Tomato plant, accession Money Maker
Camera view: bottom (45 deg); turntable rotation: 60 degrees
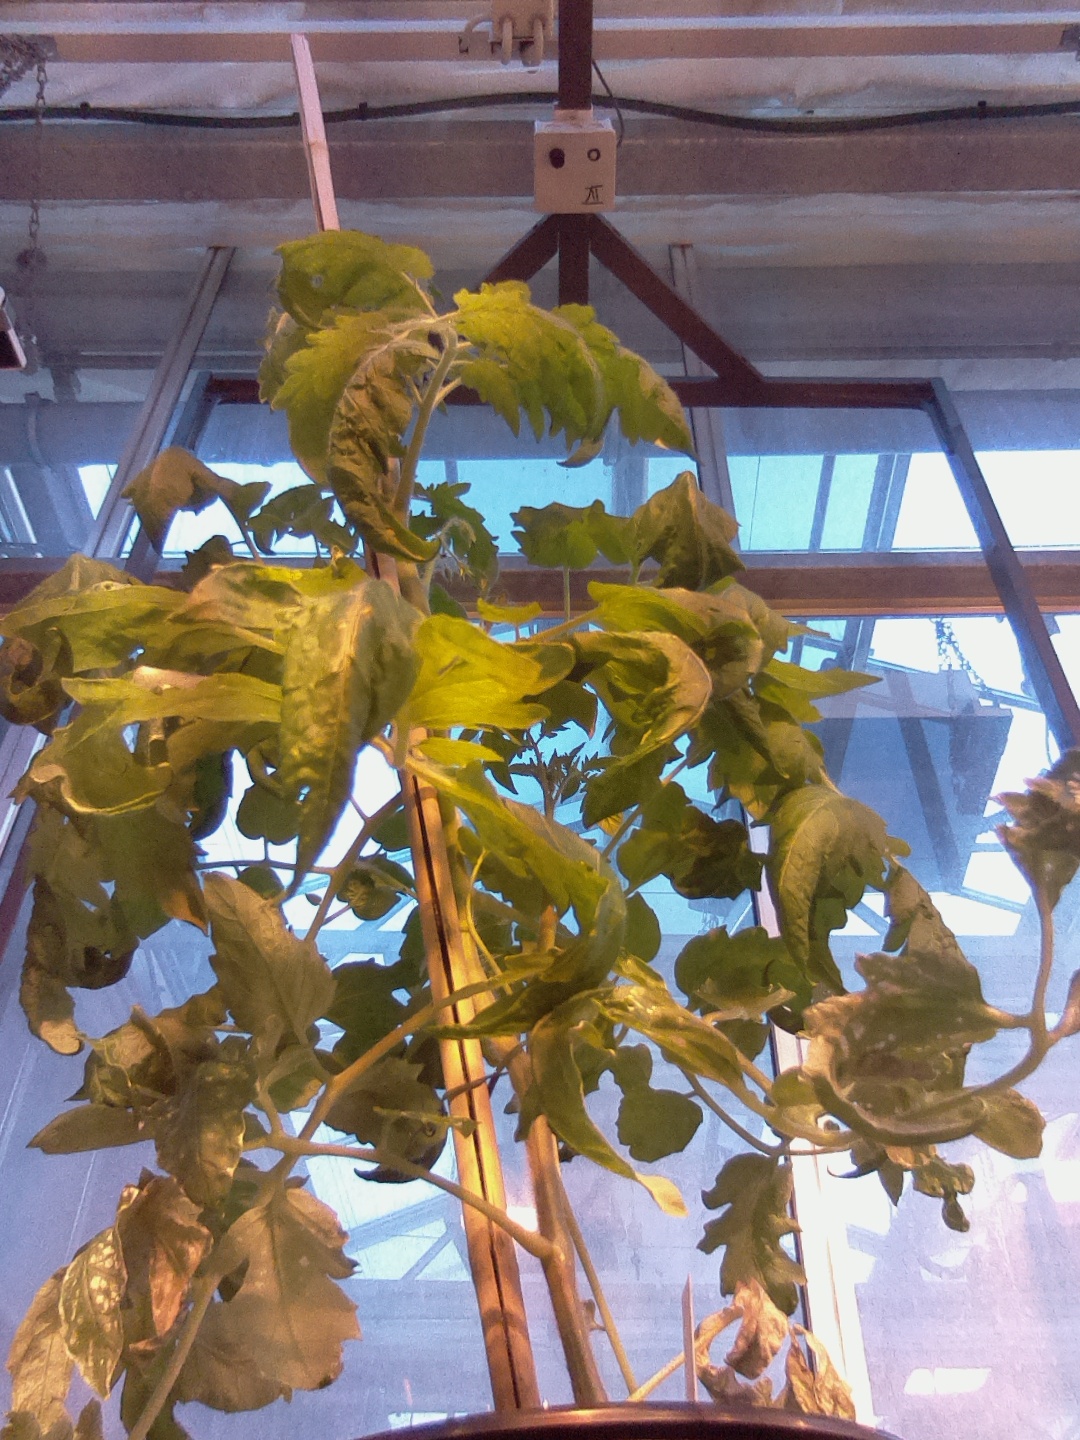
BBCH growth stage 60: First flowers open